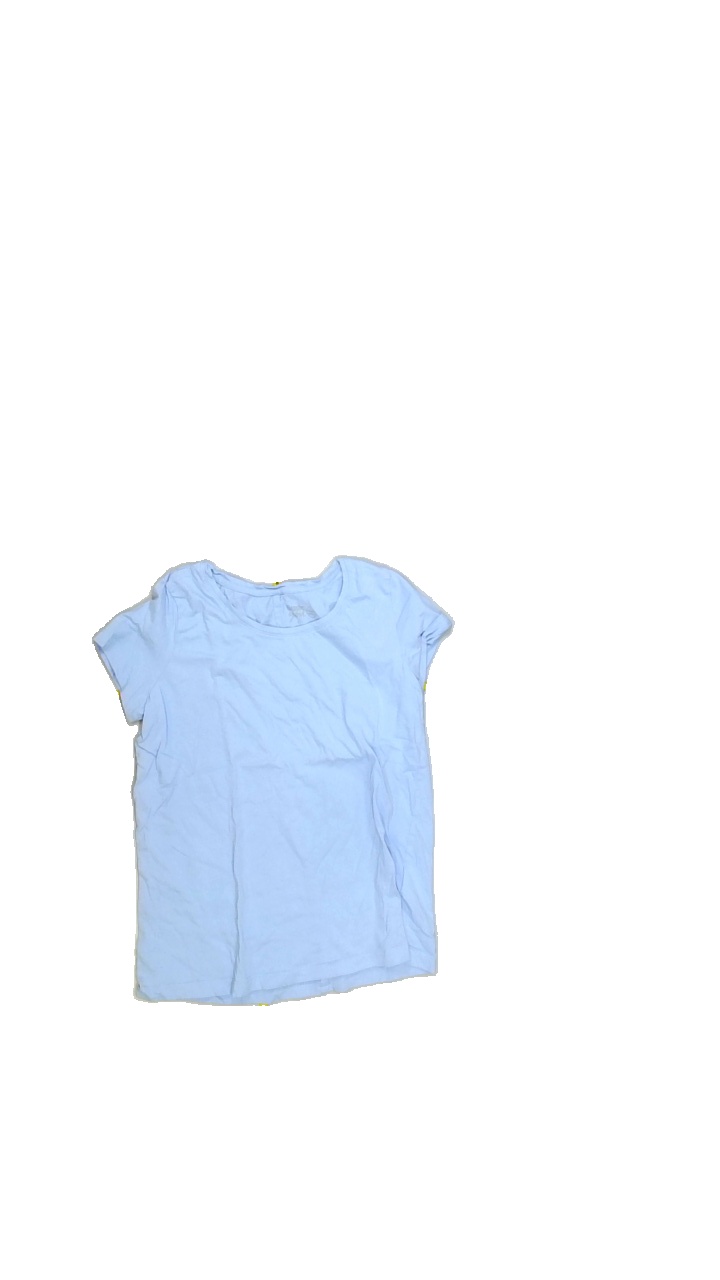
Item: T-shirt (Ladies)
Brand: Basic You.
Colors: Blue
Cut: C-collar, Regular
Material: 100%cotton
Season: Summer
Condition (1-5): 4
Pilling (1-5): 4
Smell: Minor
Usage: Export
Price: <50